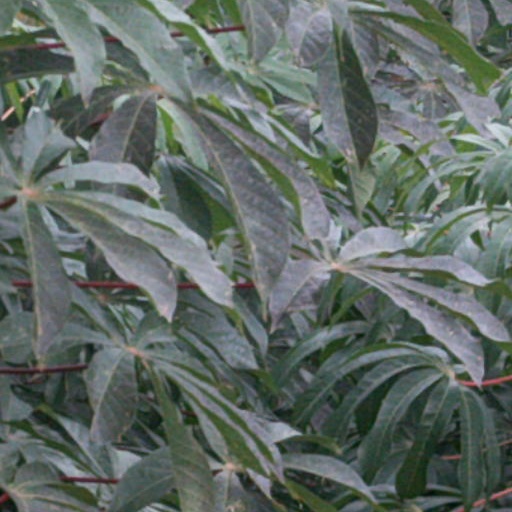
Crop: cassava